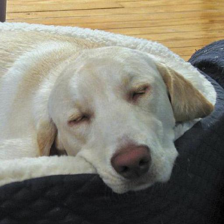
Label: animals